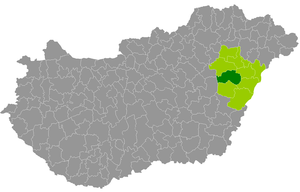
Le district de Hajdúszoboszló est un des 10 districts du comitat de Hajdú-Bihar en Hongrie. Créé en 2013, il compte 43 175 habitants et rassemble 5 localités : 3 communes et 2 villes dont Hajdúszoboszló, son chef-lieu.